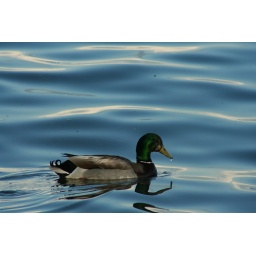
Duck on the water on the lake near Gairloch Gardens.